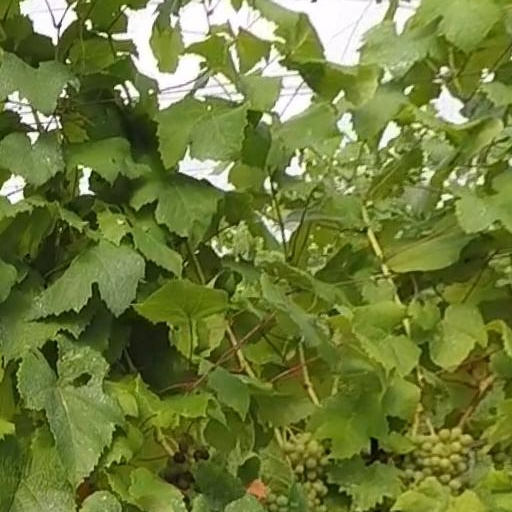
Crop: grape